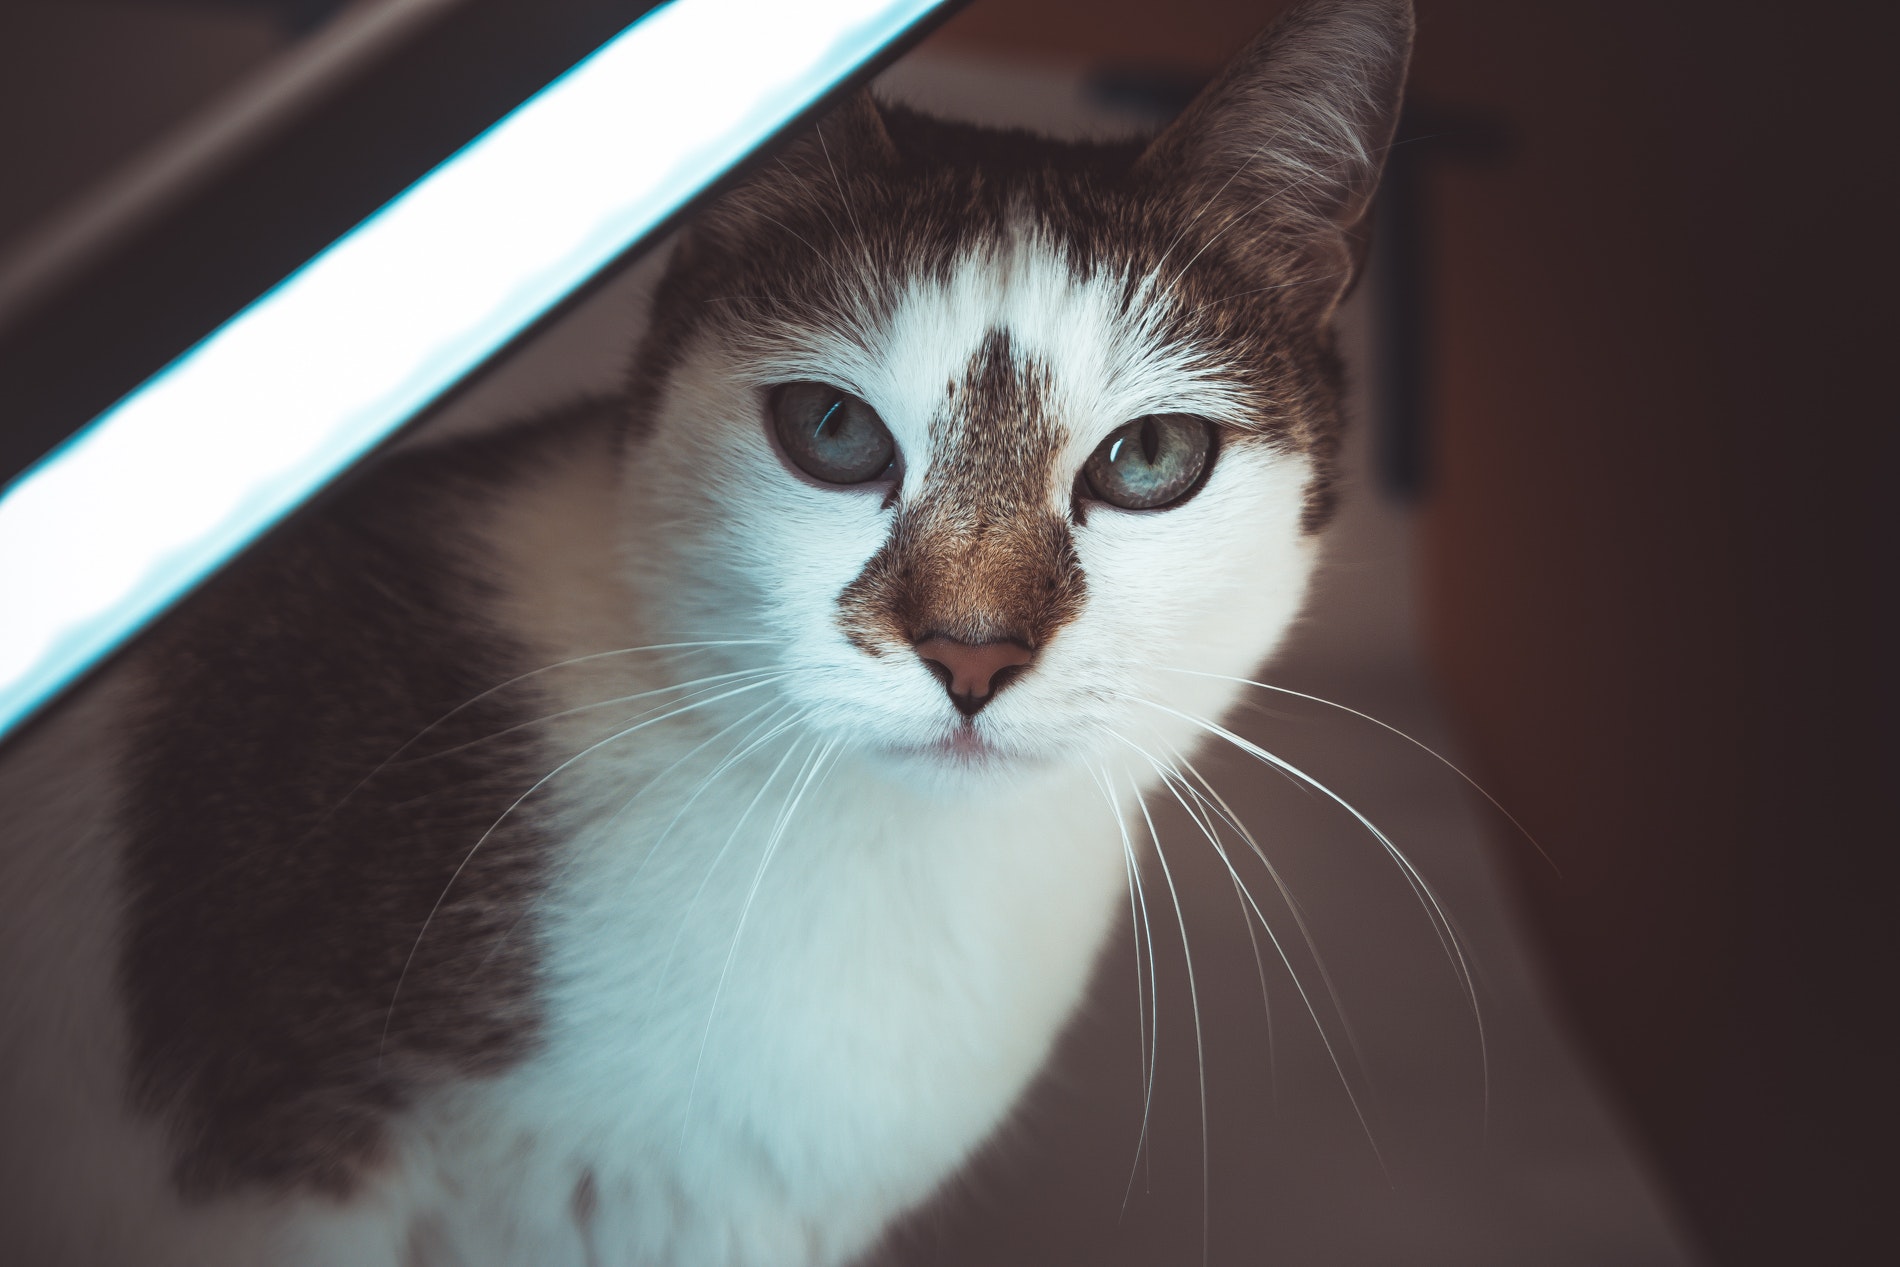
cat, whiskers, small to medium sized cats, felidae, nose, eye, snout, carnivore, fur, aegean cat, close up, domestic short haired cat, black and white, window, ear, european shorthair, kitten, american wirehair, Ojos azules